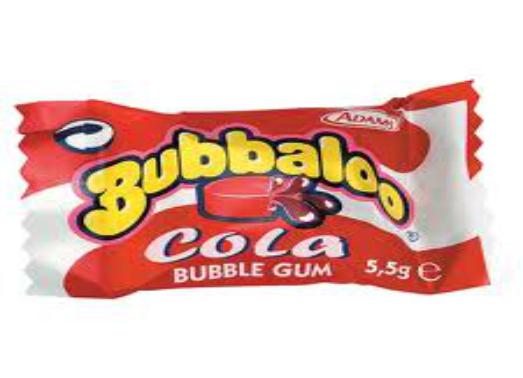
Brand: Bubbaloo
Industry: Food